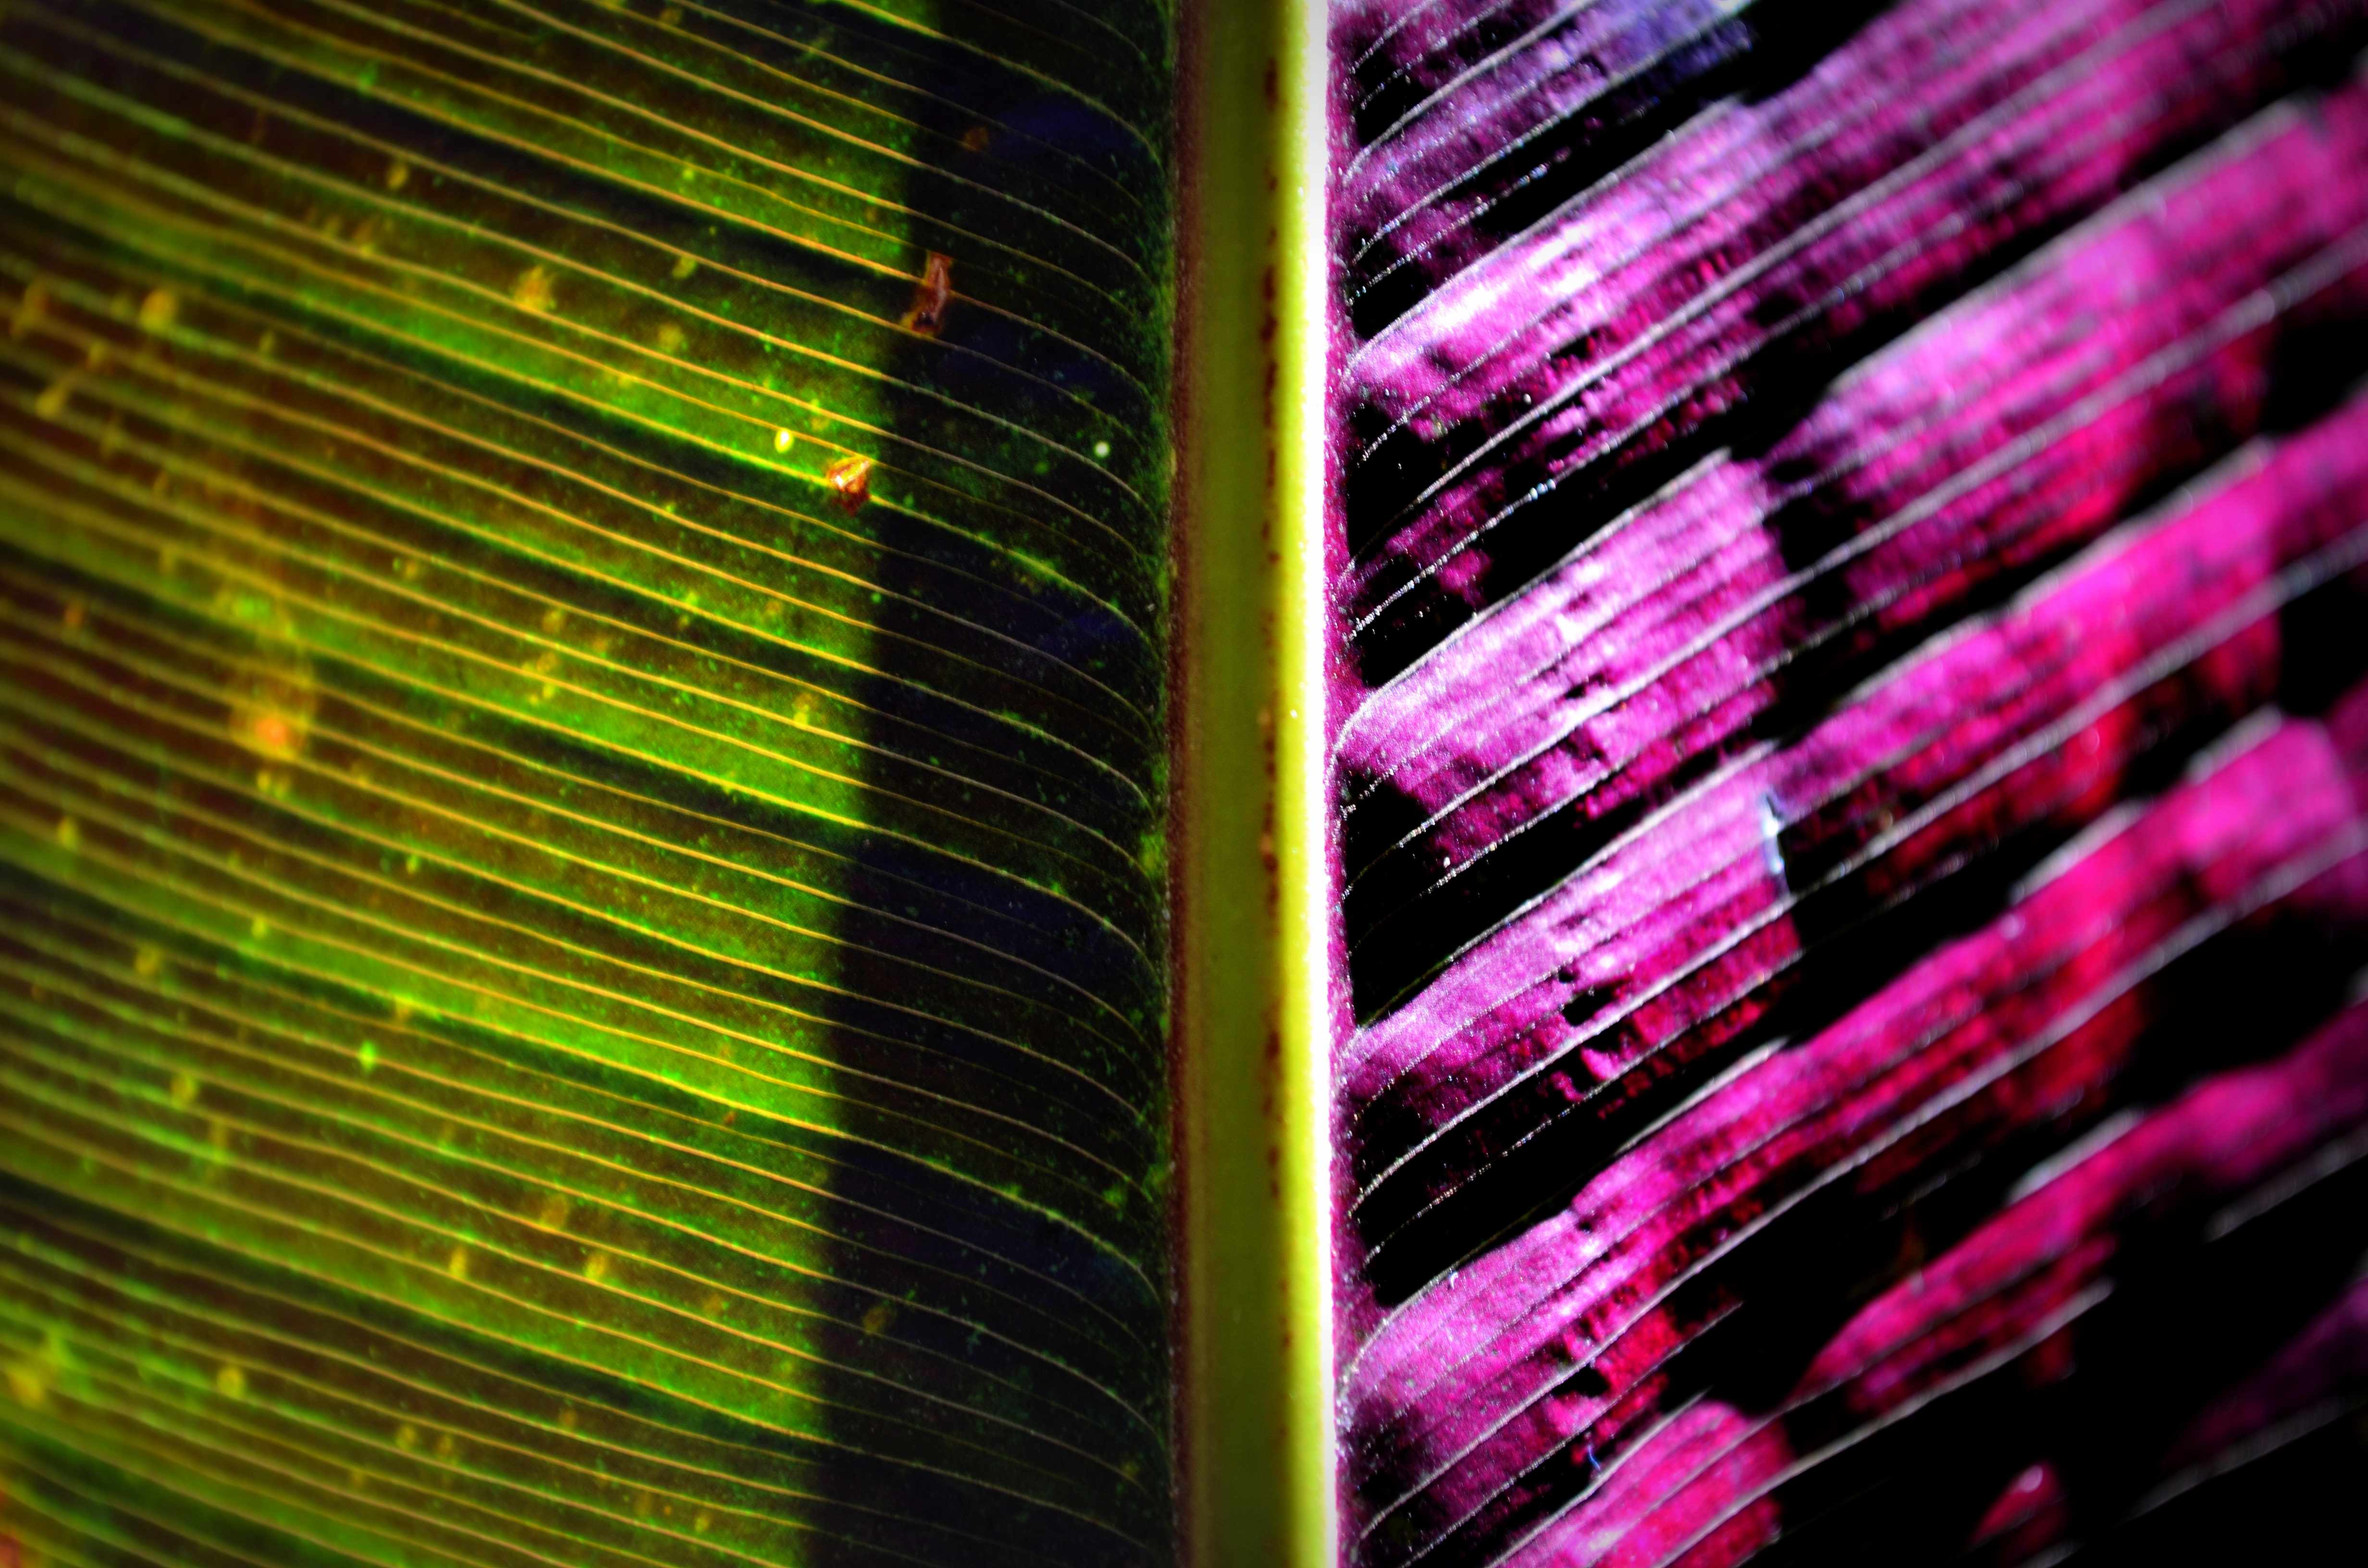
light, sunlight, texture, leaf, flower, line, green, color, macro, darkness, black, circle, close up, flor, plantas, argentina, misiones, shape, macro photography, computer wallpaper